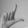
ASL letter: L